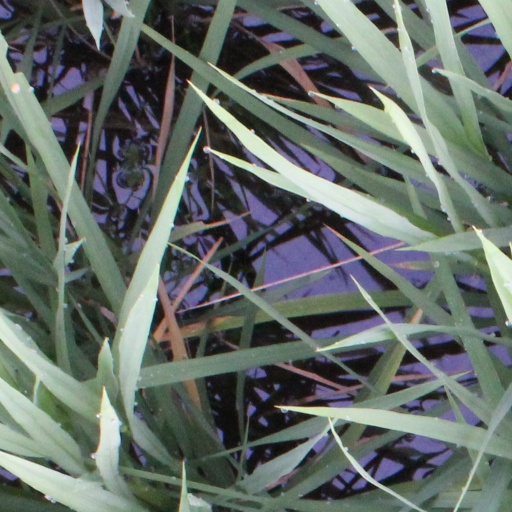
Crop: rice